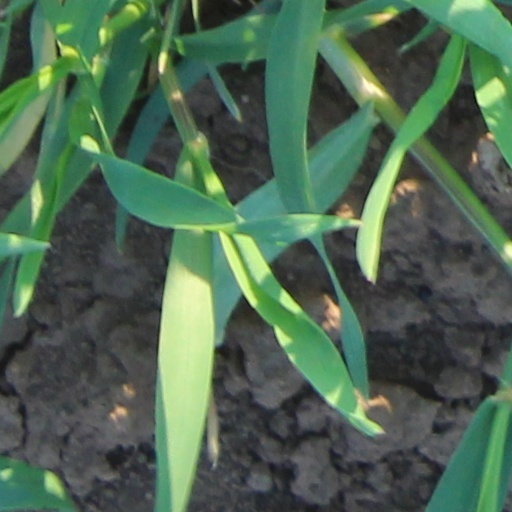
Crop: wheat